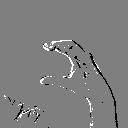
ASL letter: c